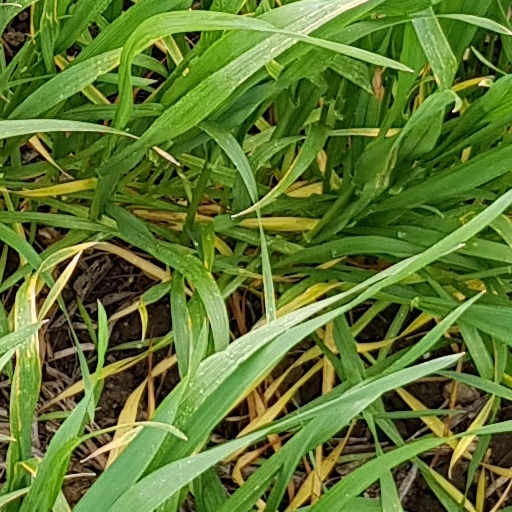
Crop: wheat